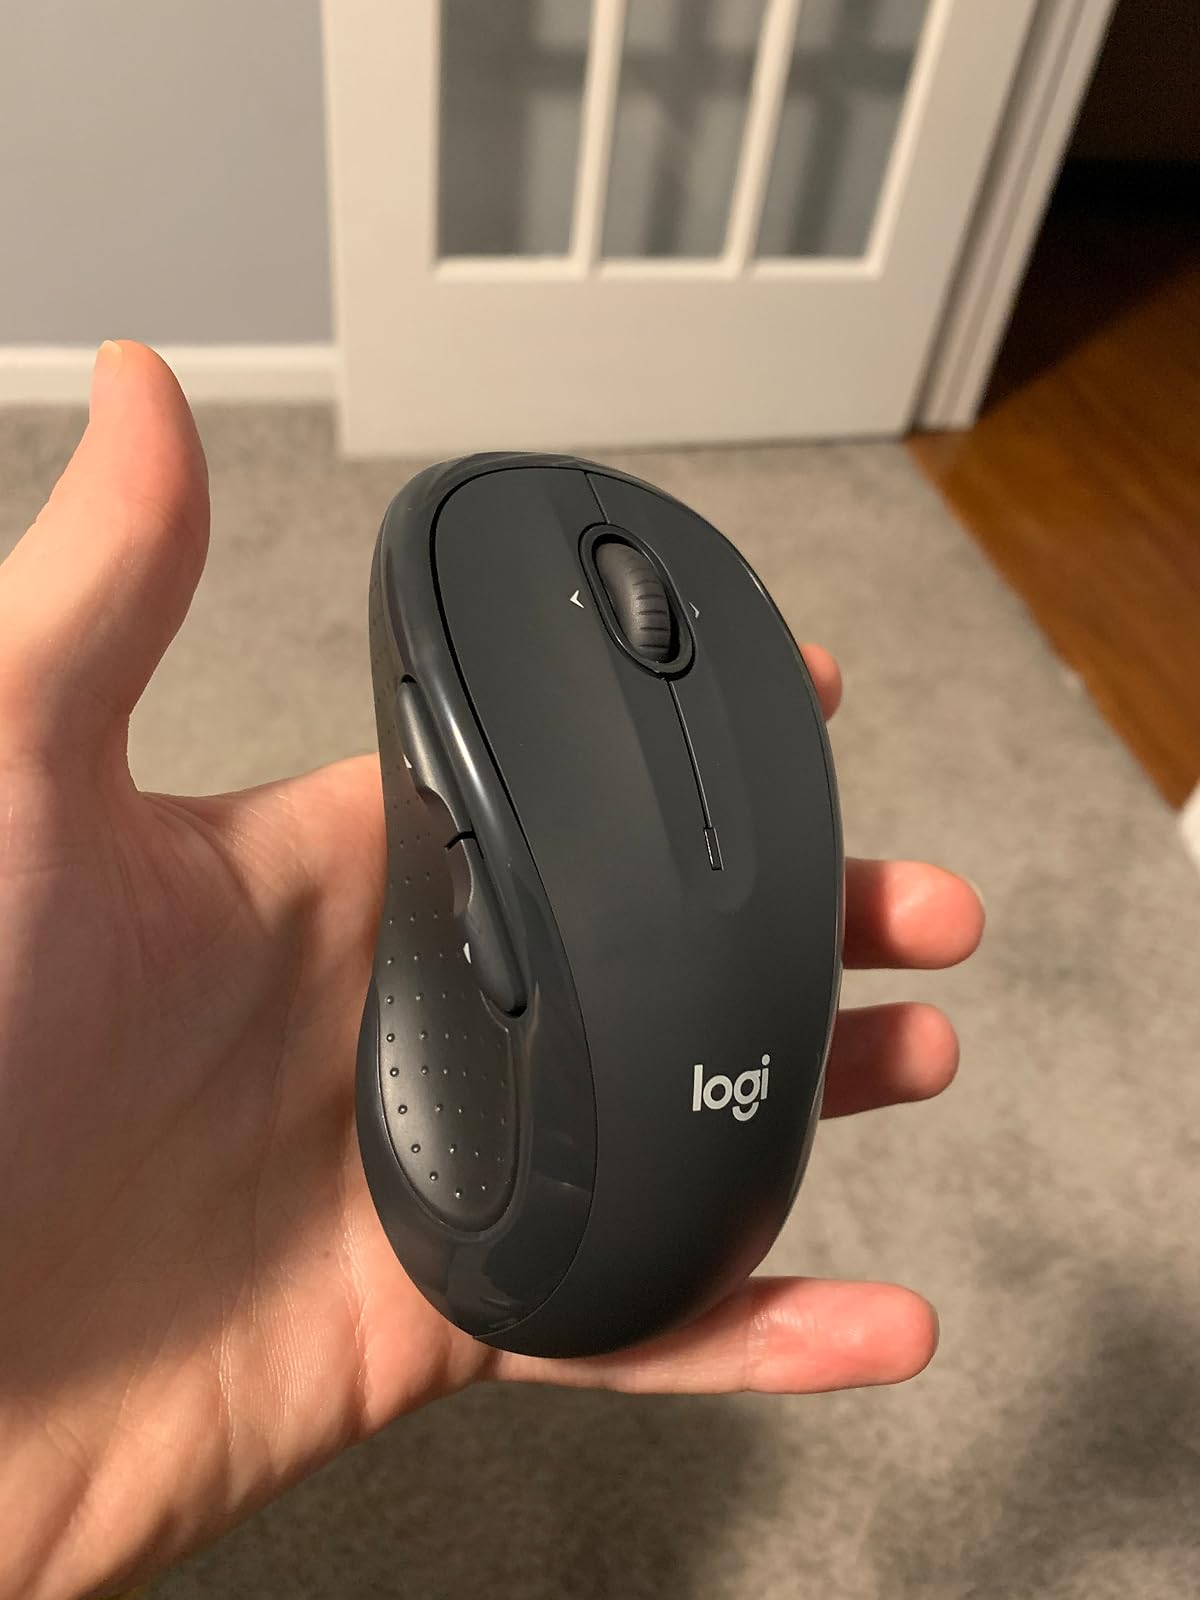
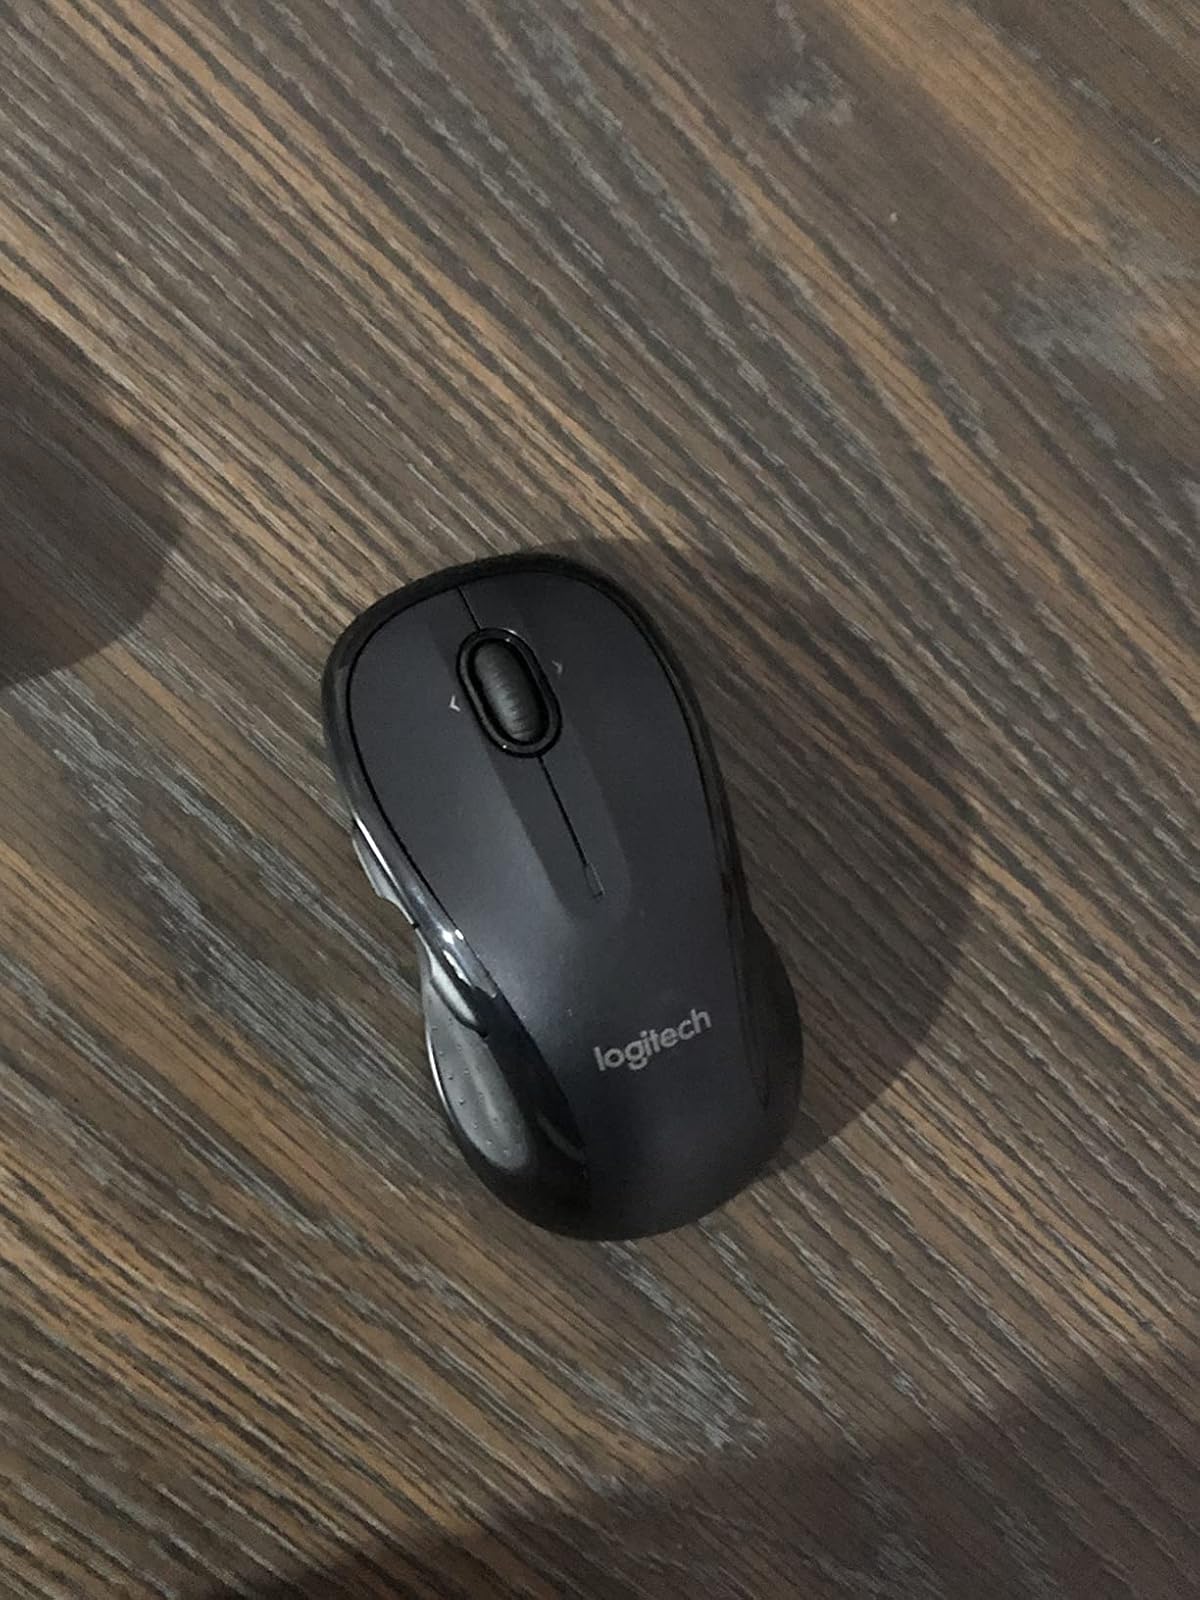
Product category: mouse
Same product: yes